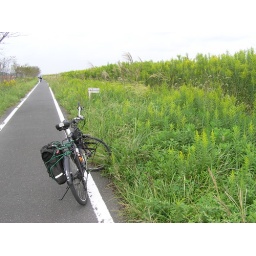
Cycling road beside the river west of Inba-numa